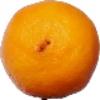
Label: Lemon Meyer 1